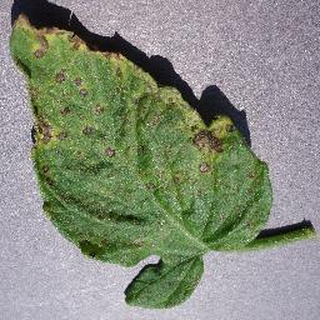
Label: tomato_septoria_leaf_spot